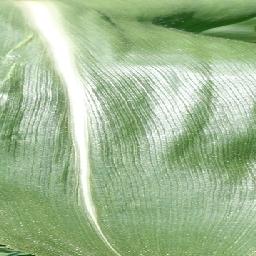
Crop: corn
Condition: (maize)_healthy